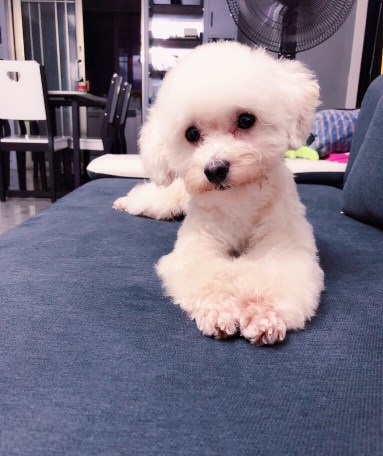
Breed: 2925-n000114-toy_poodle